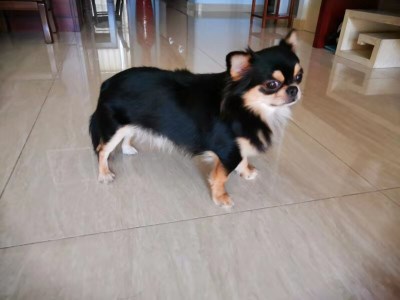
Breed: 420-n000124-Chihuahua